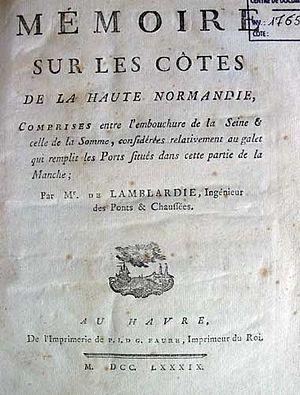
Mémoire sur les côtes de la Haute-Normandie, par Jacques-Élie Lamblardie (1747-1797), ingénieur français, fondateur et premier directeur de l'École polytechnique.
Jacques-Élie Lamblardie ou de Lamblardie, né le 2 novembre 1747 à Loches et mort le 26 décembre 1797 à Paris, est un ingénieur français, premier directeur de l'École polytechnique, dont il est l'un des quatre fondateurs en 1794.